List of baseball parks in San Francisco

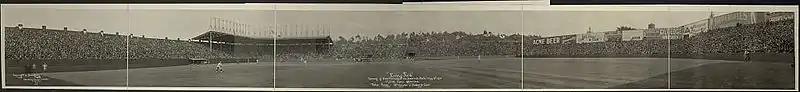
Ewing Field on opening day, May 16, 1914

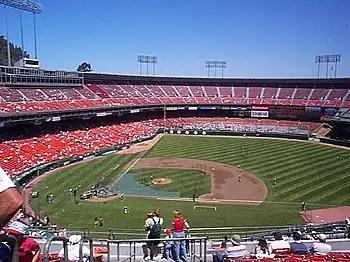
Candlestick Park

Mission District Recreation Park April 6, 1907 through October 19, 1930 (except for 1914). - 1930s